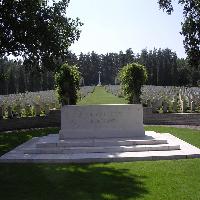
Weather: sun or clear